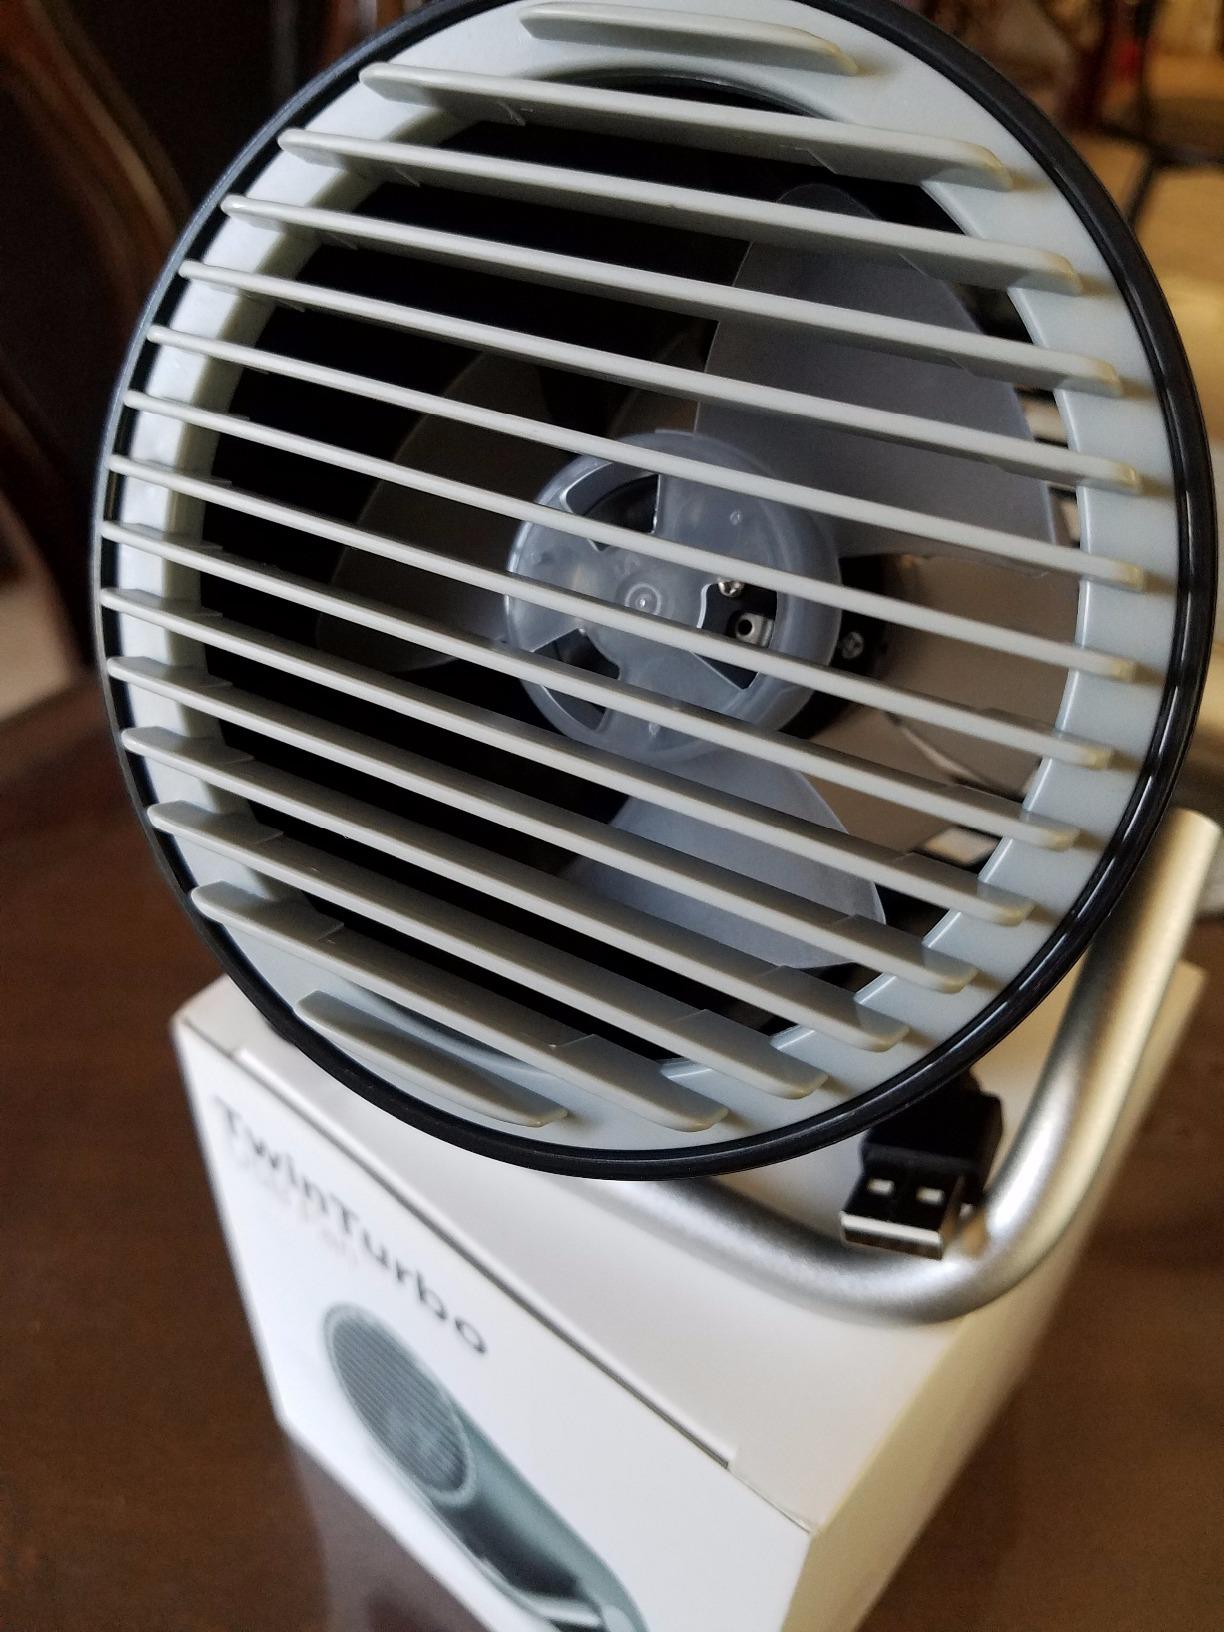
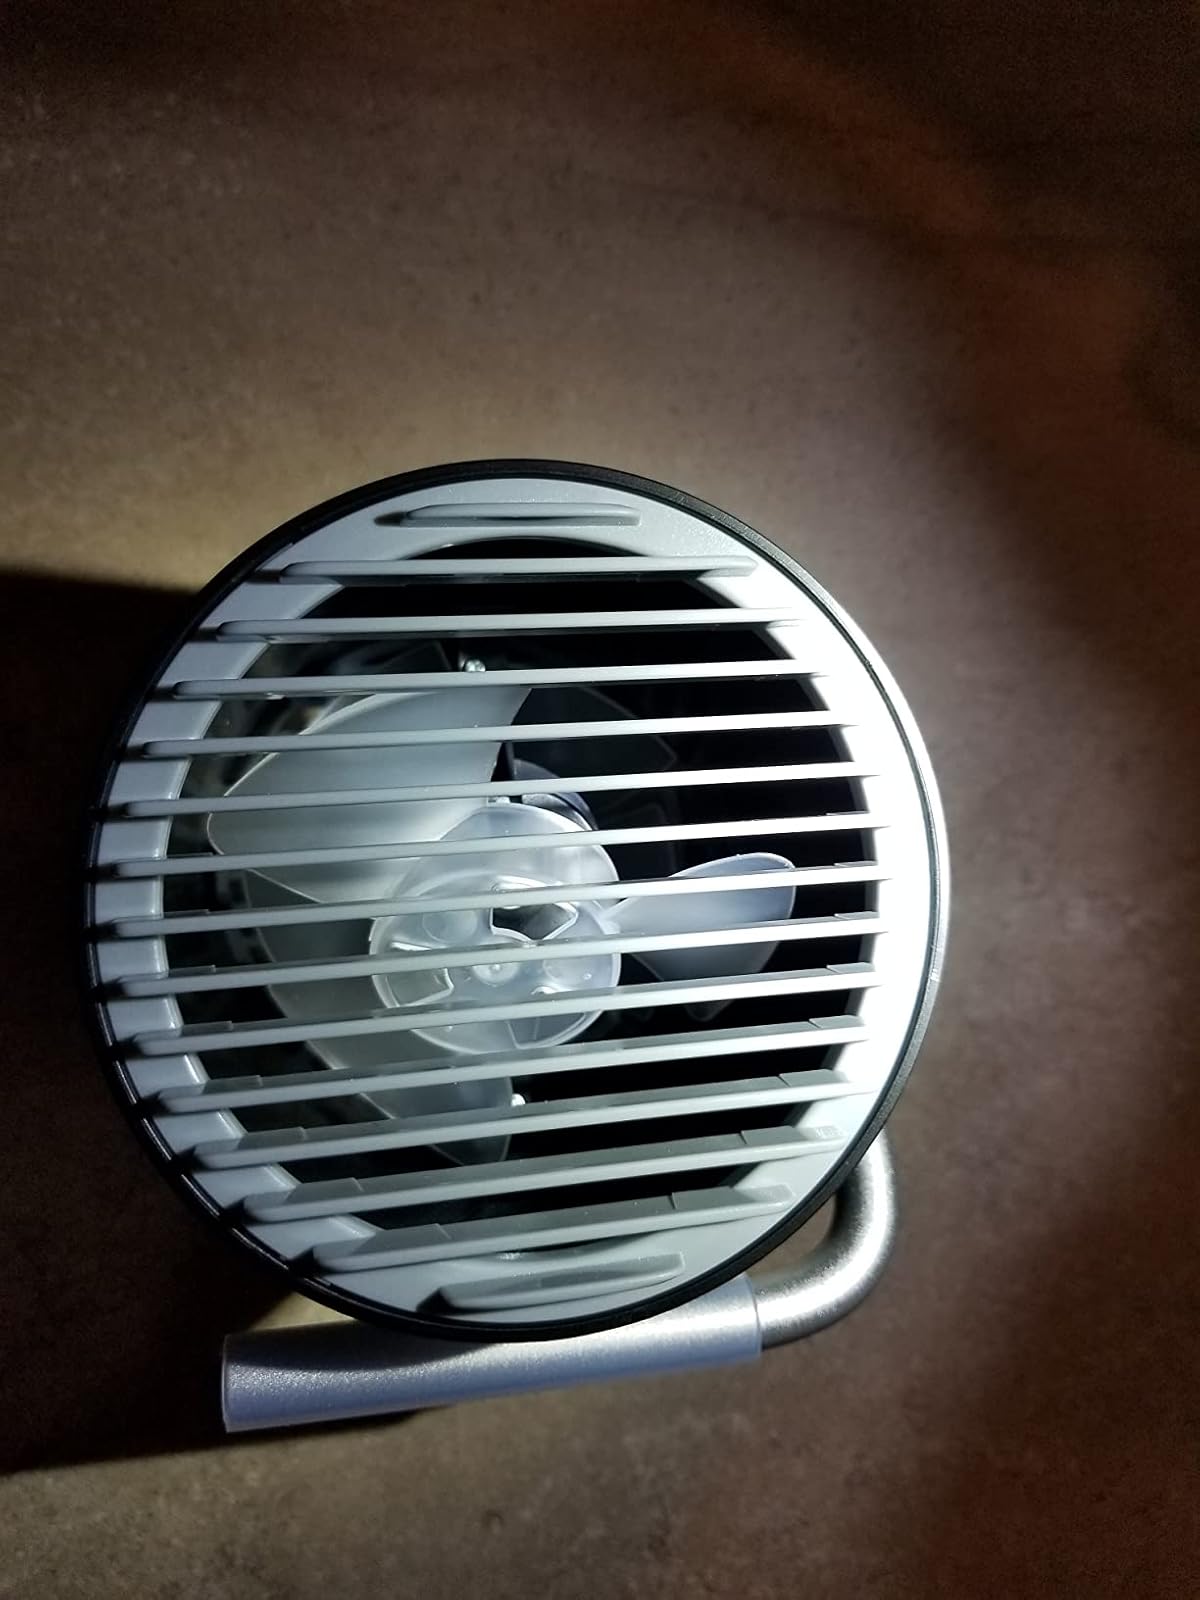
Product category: fan
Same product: yes